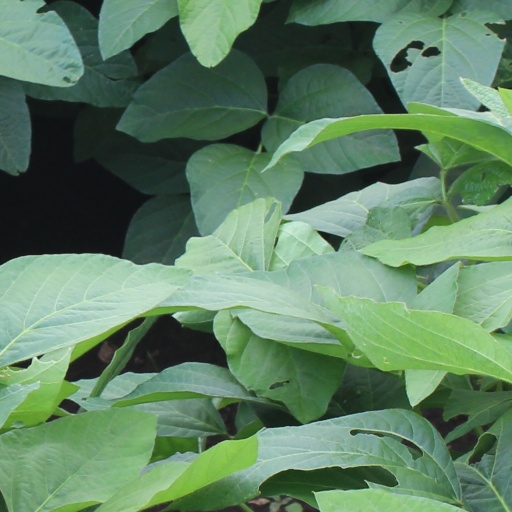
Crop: soybean